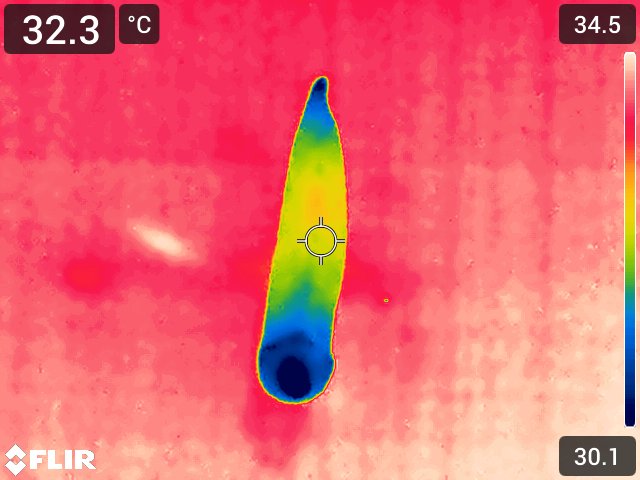
Maturity: over_matured